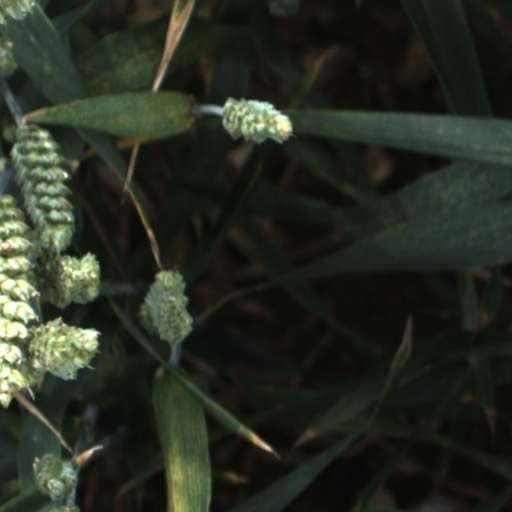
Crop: wheat